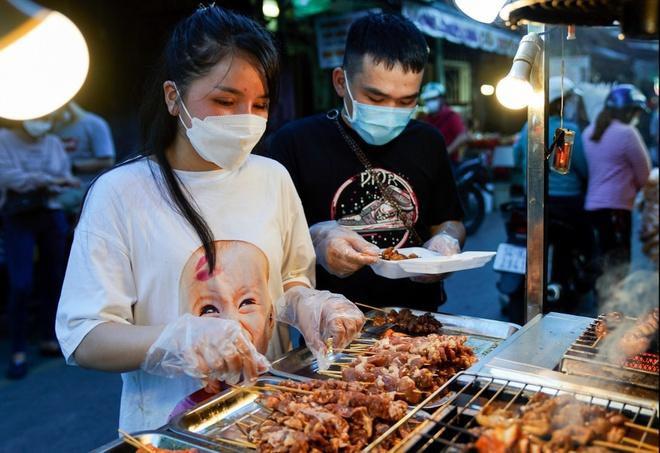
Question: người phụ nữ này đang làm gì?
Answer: cô ấy đang nướng thịt xiên